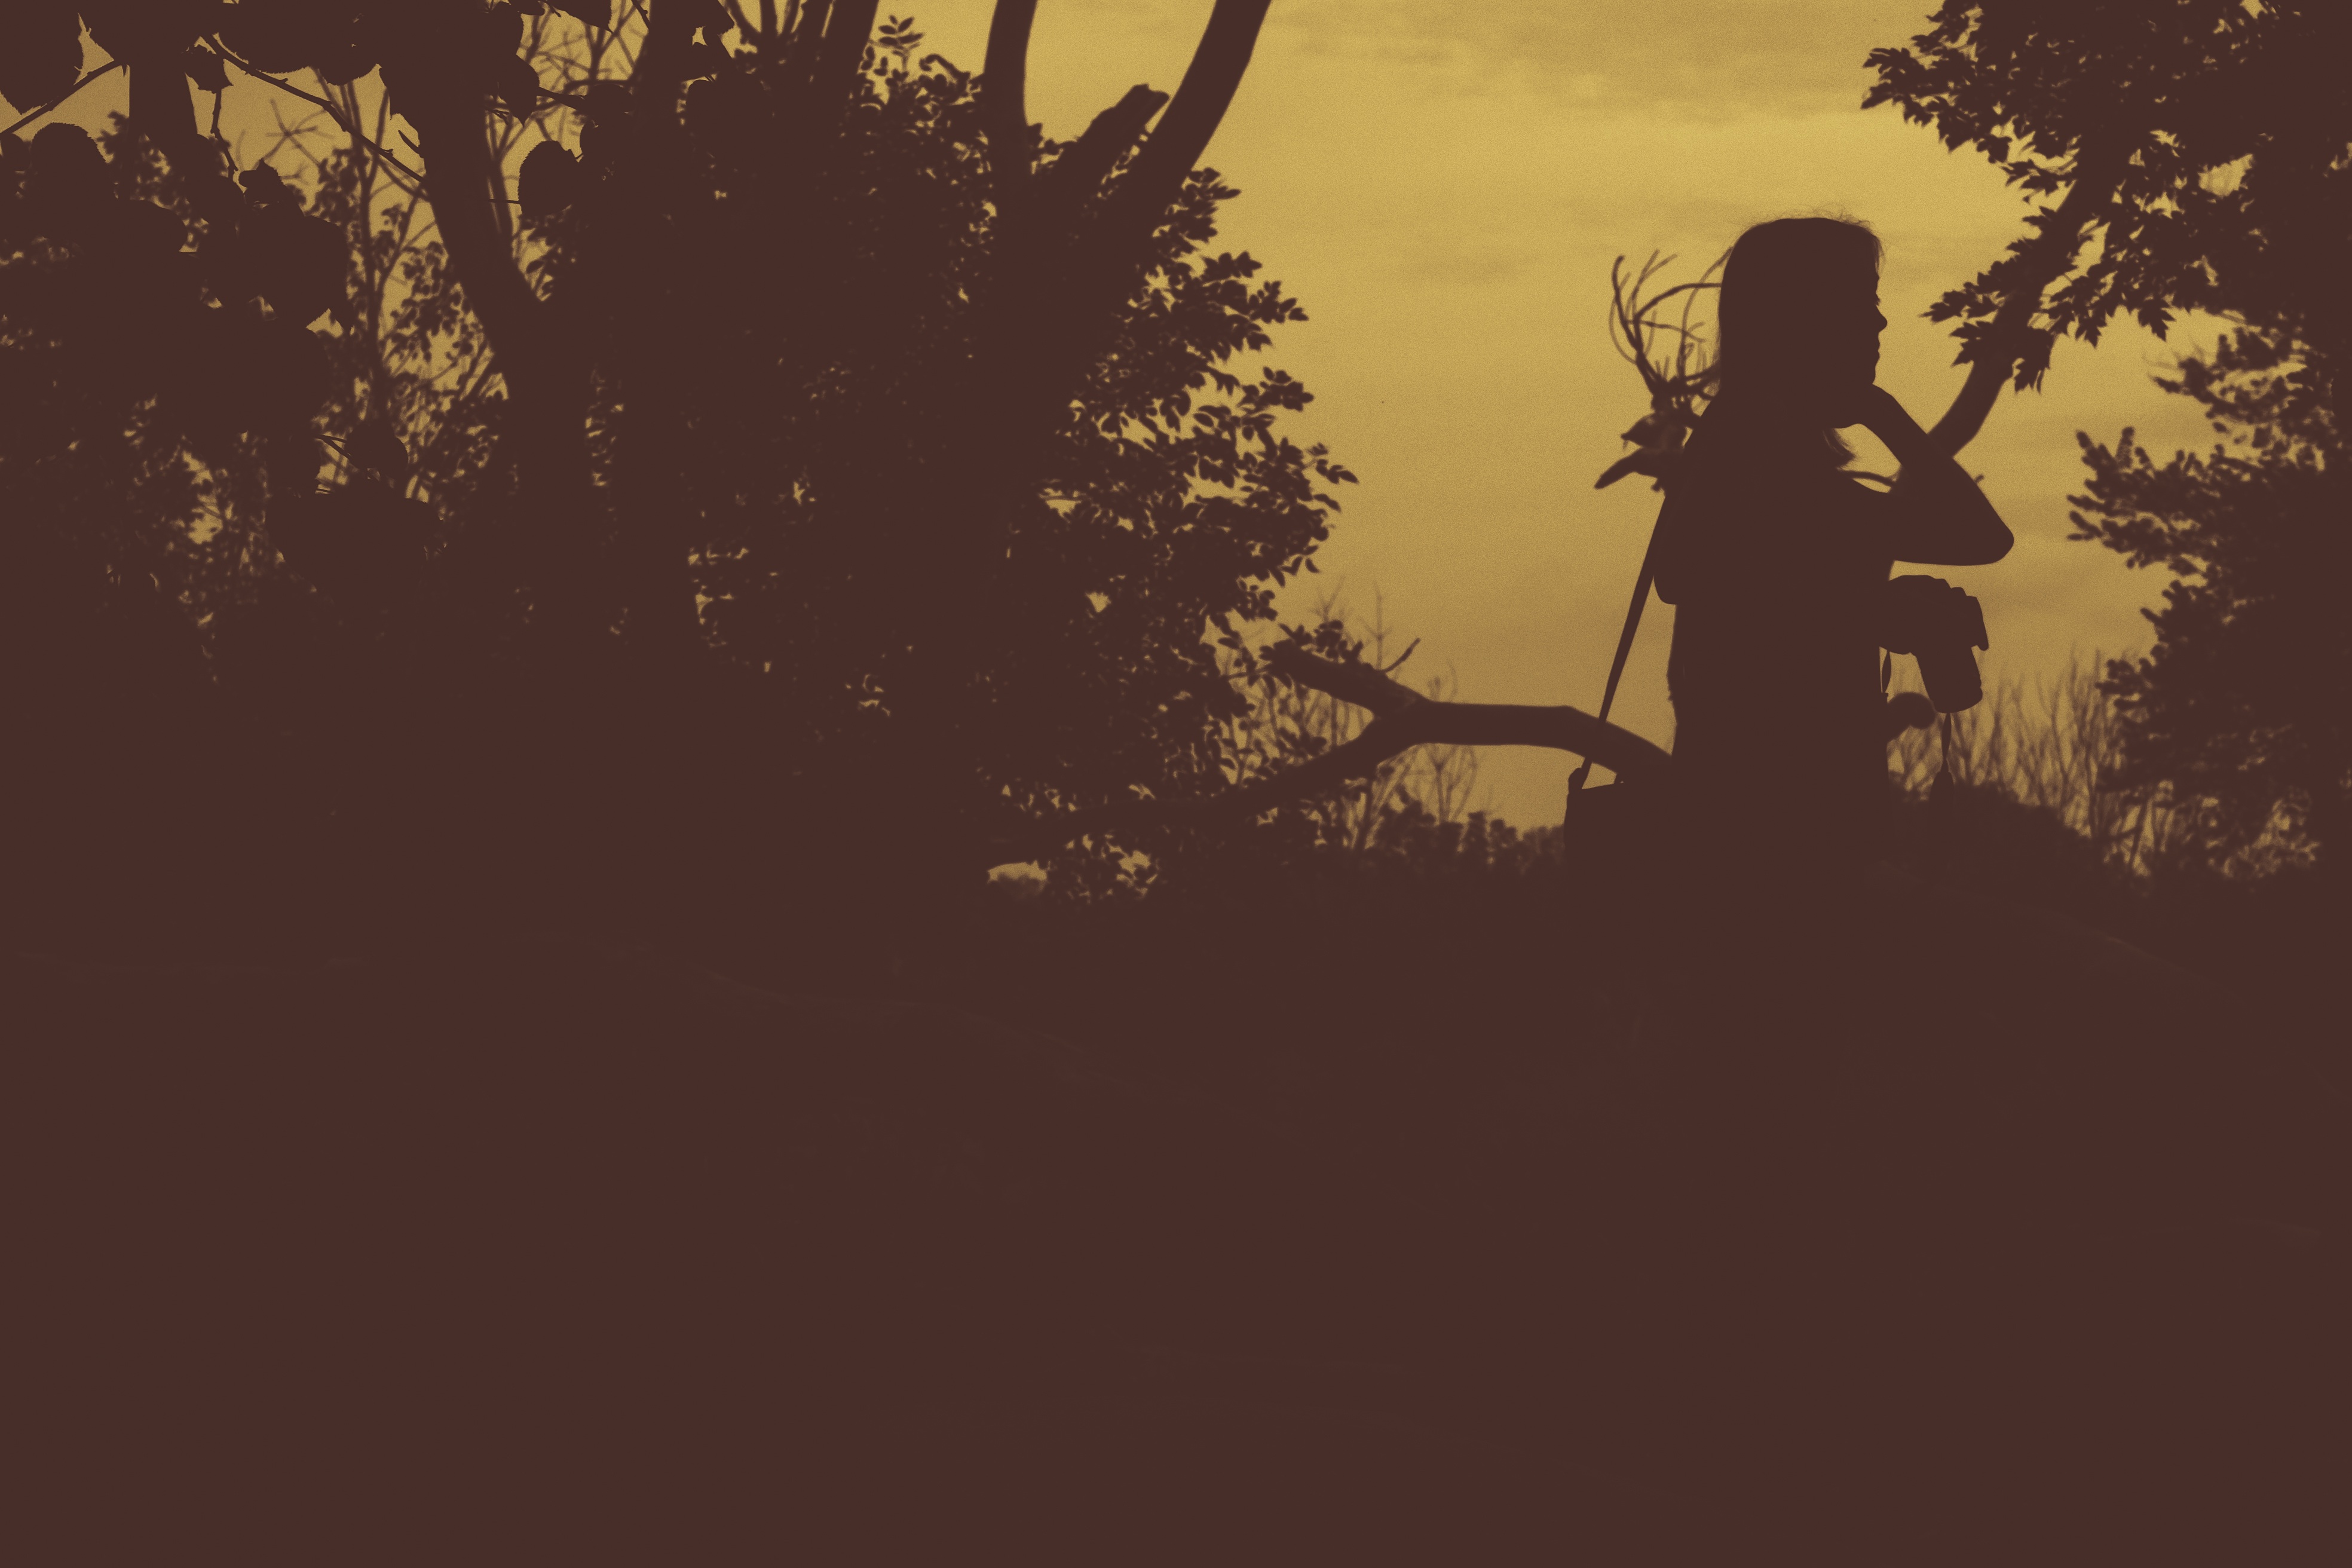
branch, silhouette, morning, savanna, screenshot, computer wallpaper